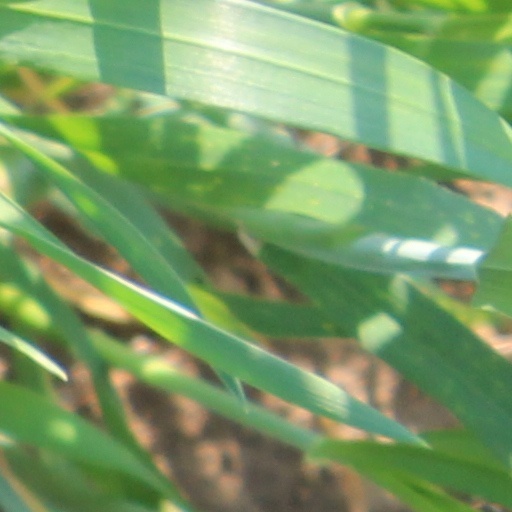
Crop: wheat